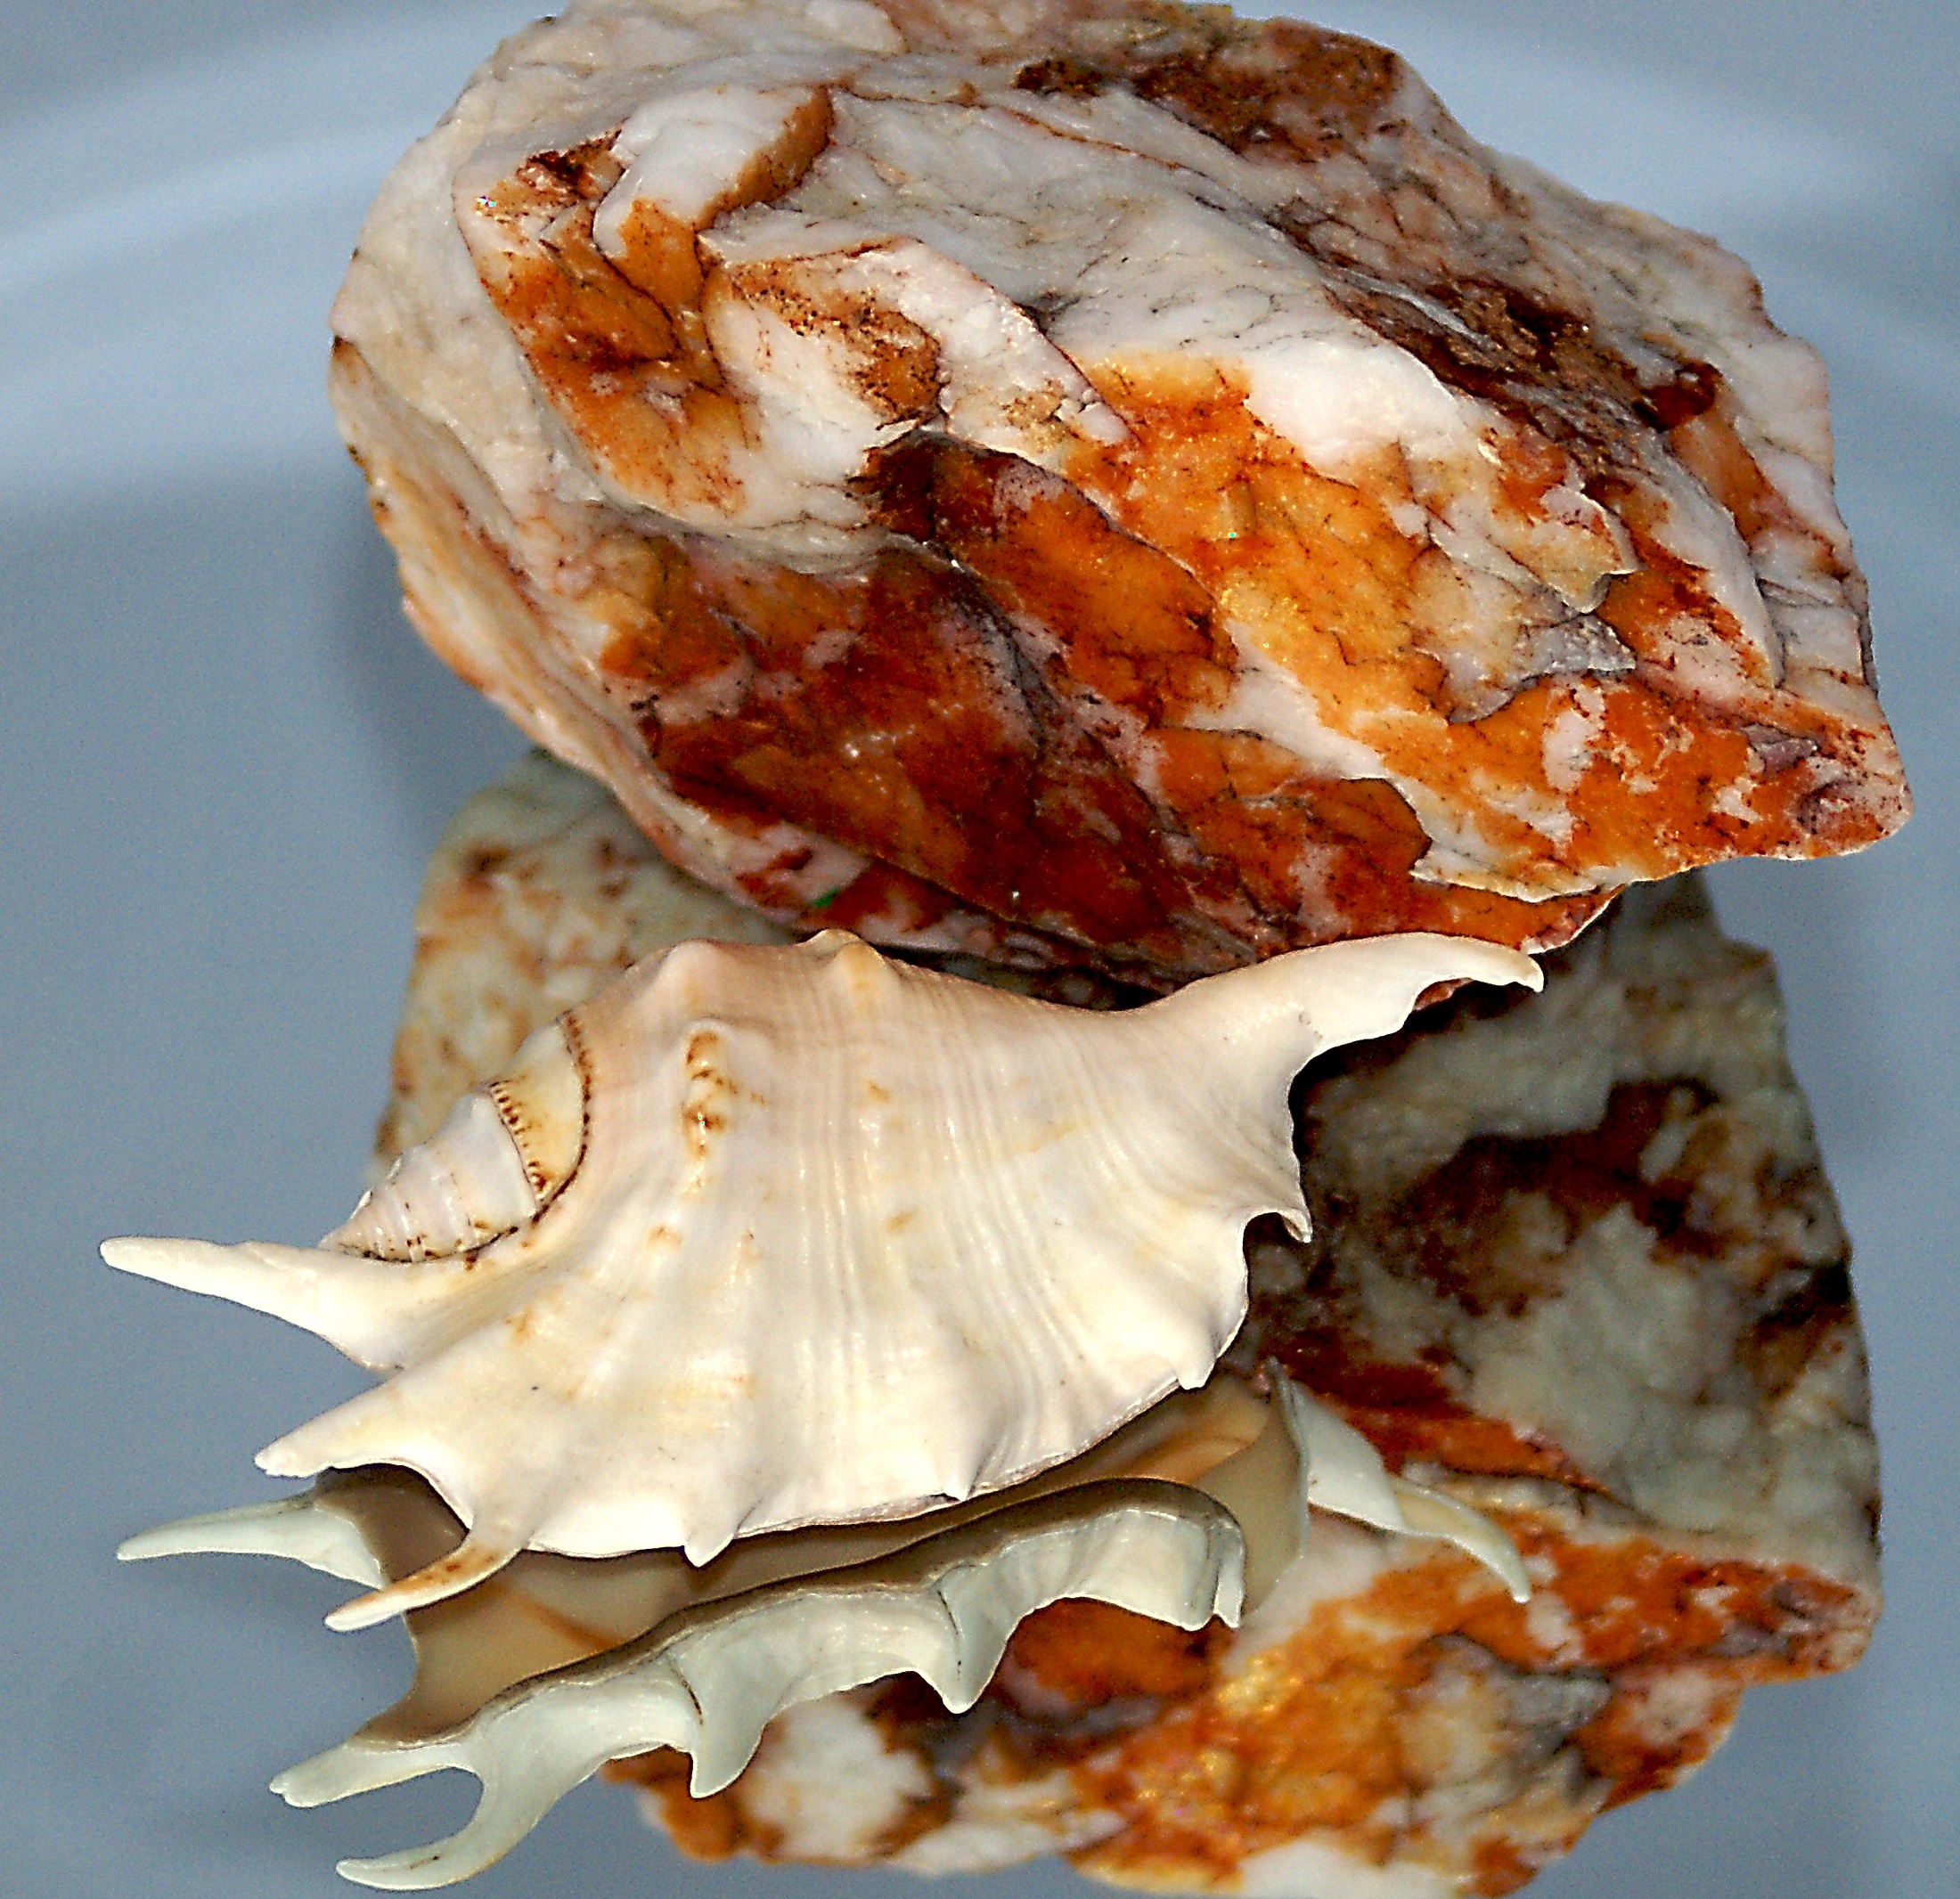
rock, texture, stone, dish, food, reflection, produce, material, fan, seashell, limestone, illusion, minerals, quartz, calcite, dappled, iron ore, invoice, shades of, infiltrates, iron compounds, empty shell, ferruginous formations, clear shell, spikes shells, appendages shells